U.S. federal government response to the COVID-19 pandemic

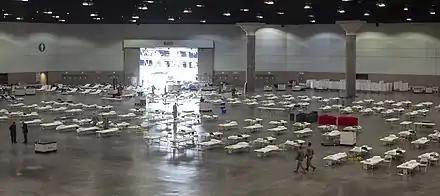
March 29: Hospital beds prepared at the Los Angeles Convention Center

On January 30, the WHO warned that "all countries should be prepared for containment, including active surveillance, early detection, isolation and case management, contact tracing and prevention of onward spread" of the virus. February 25 was the first day the CDC told the American public to prepare for an outbreak.